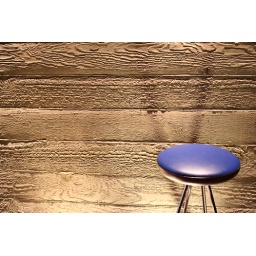
A lonely blue chair sitting in front of a cold wall.